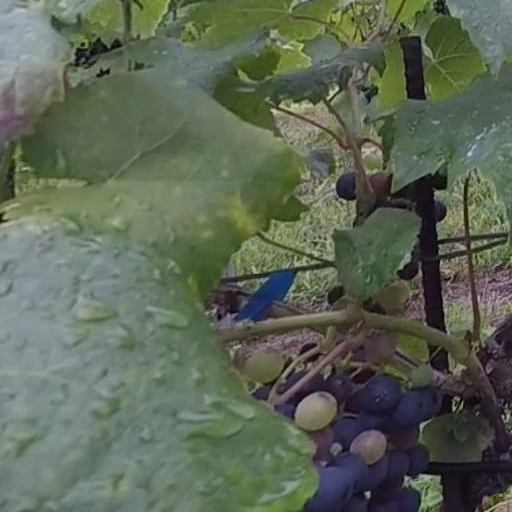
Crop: grape